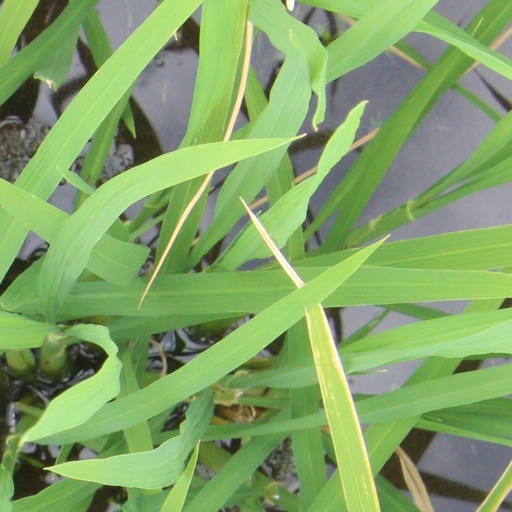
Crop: rice